Aksay dungeons

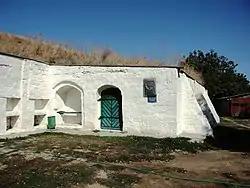

Aksay dungeons are dungeons of the town Aksay in Rostov oblast.